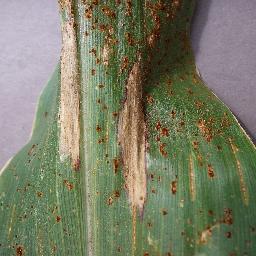
Label: Corn___Northern_Leaf_Blight